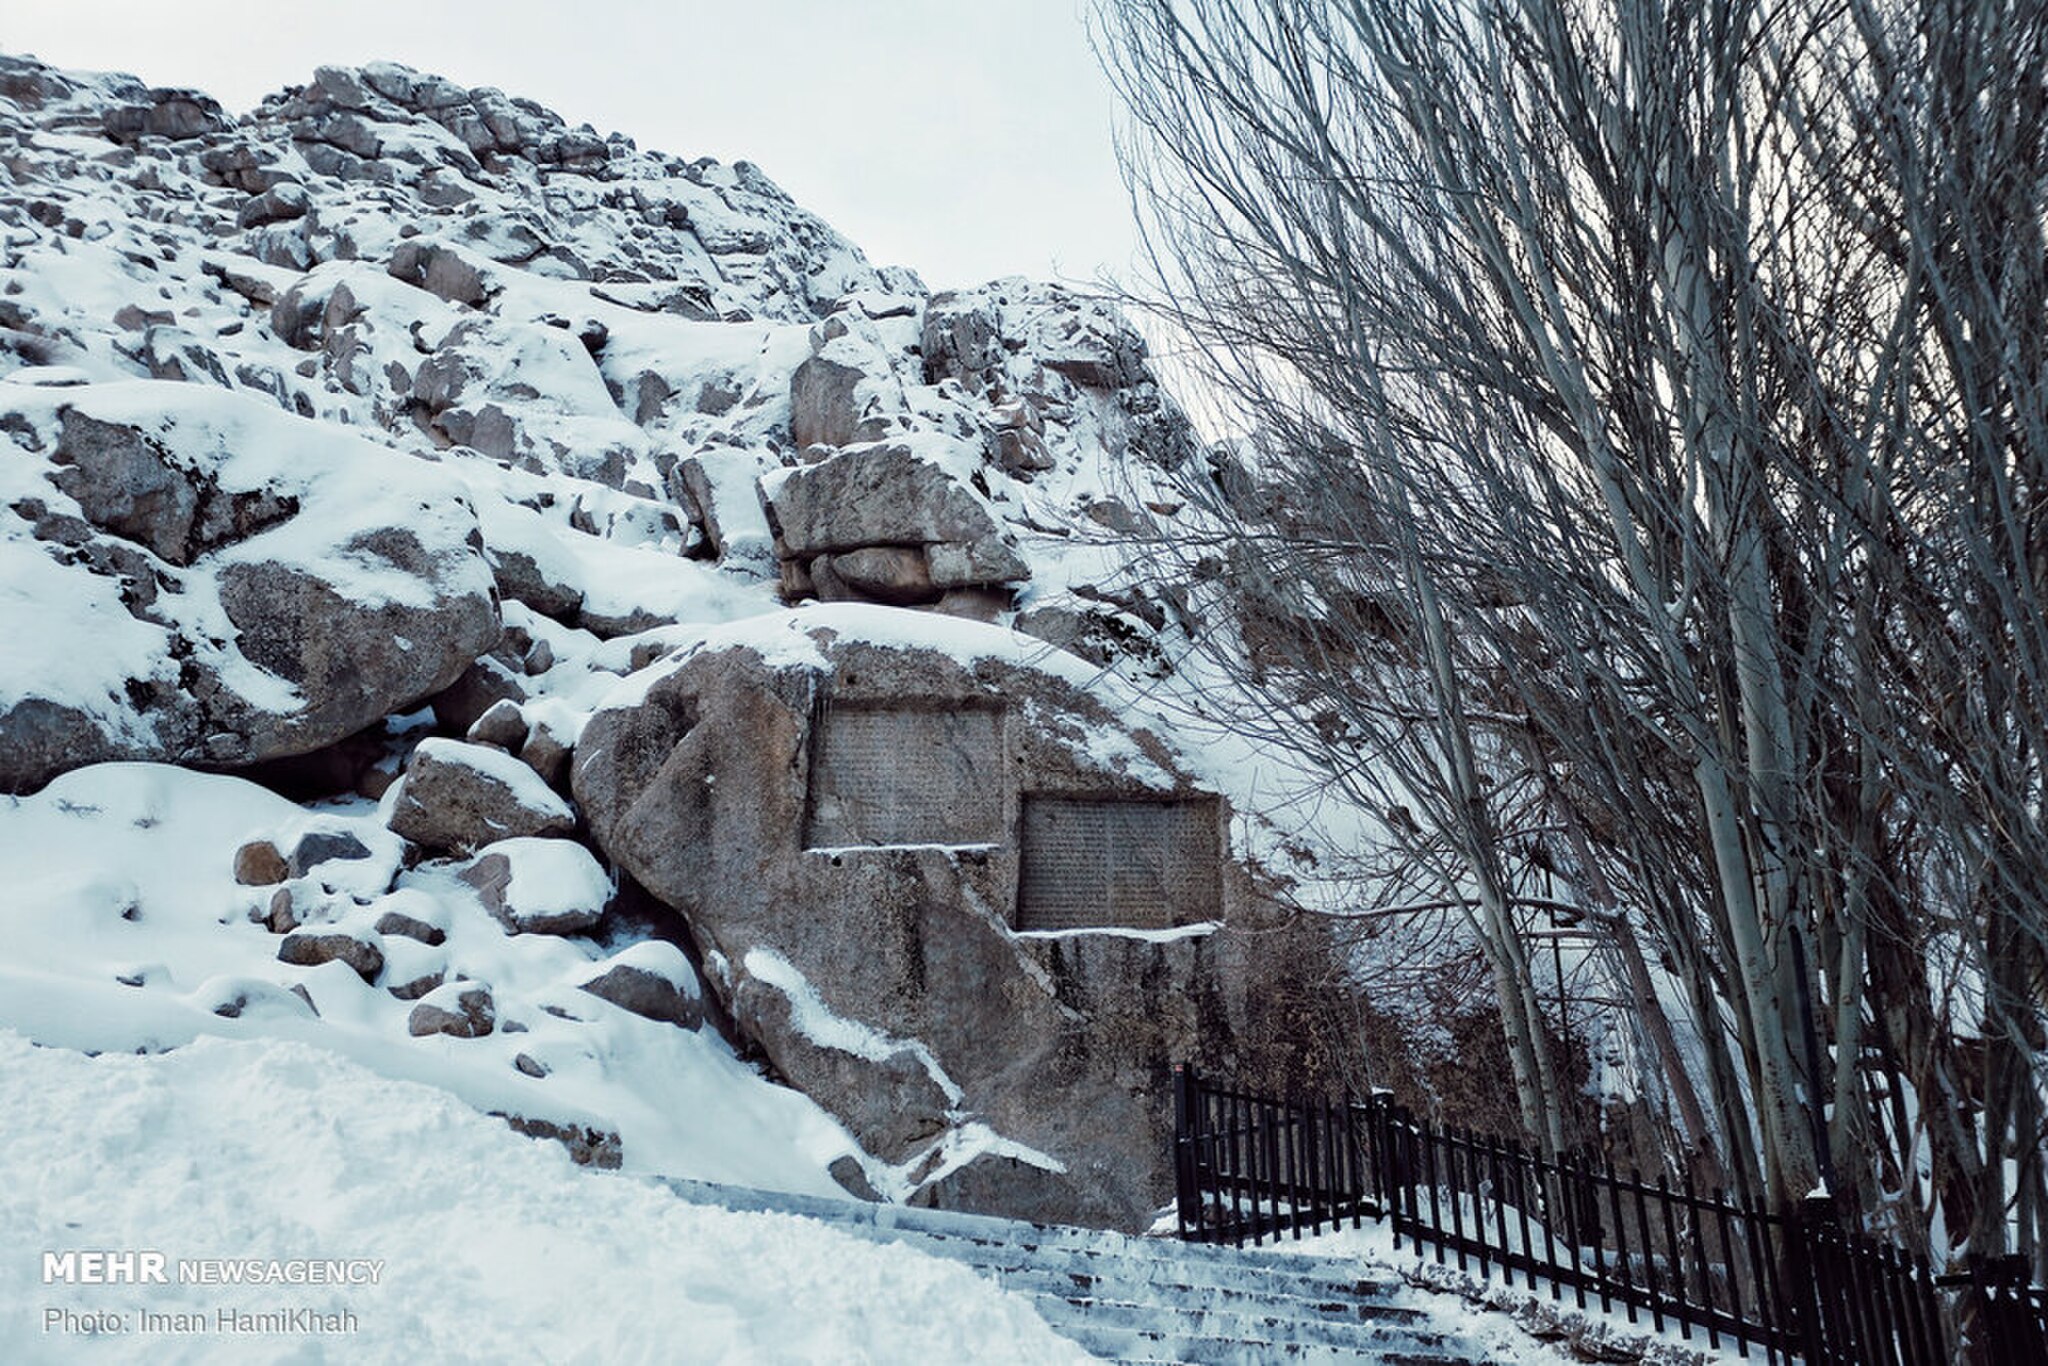
Title: Ganj Nameh 17
Description: گنج نامه همدان
Date: 2021-01-21
Categories: Ganj Nameh inscriptions, Files from external sources with reviewed licenses, Photos from Mehrnews.com, Ganjnameh Tourist Resort Complex